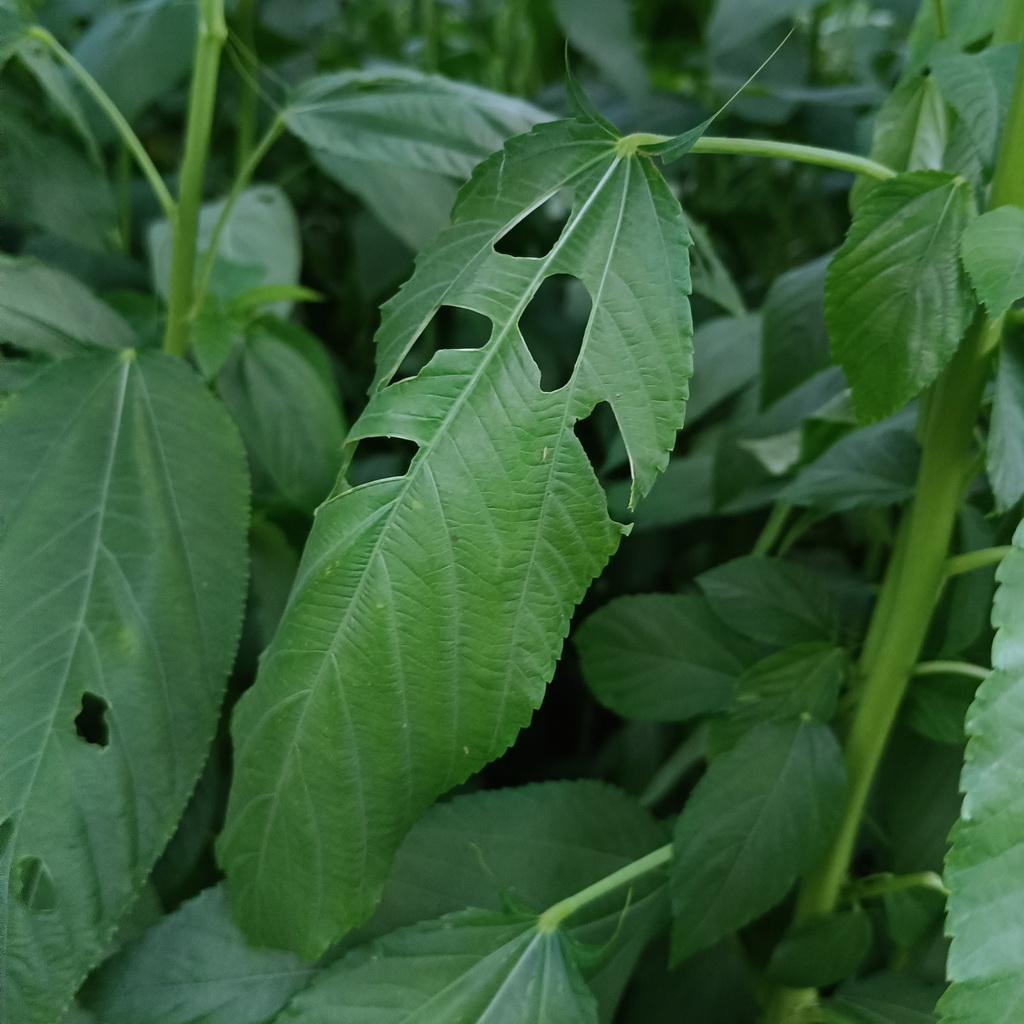
Label: Holed